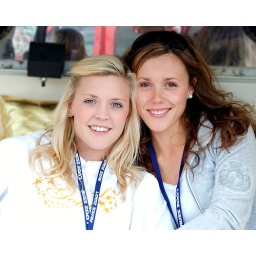
Two girls sitting in the backseat of a car.